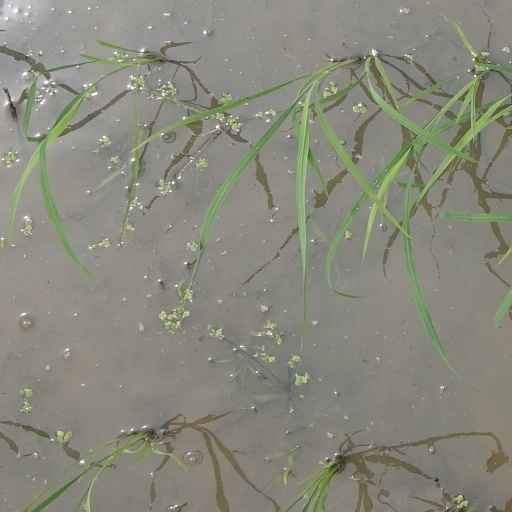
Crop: rice